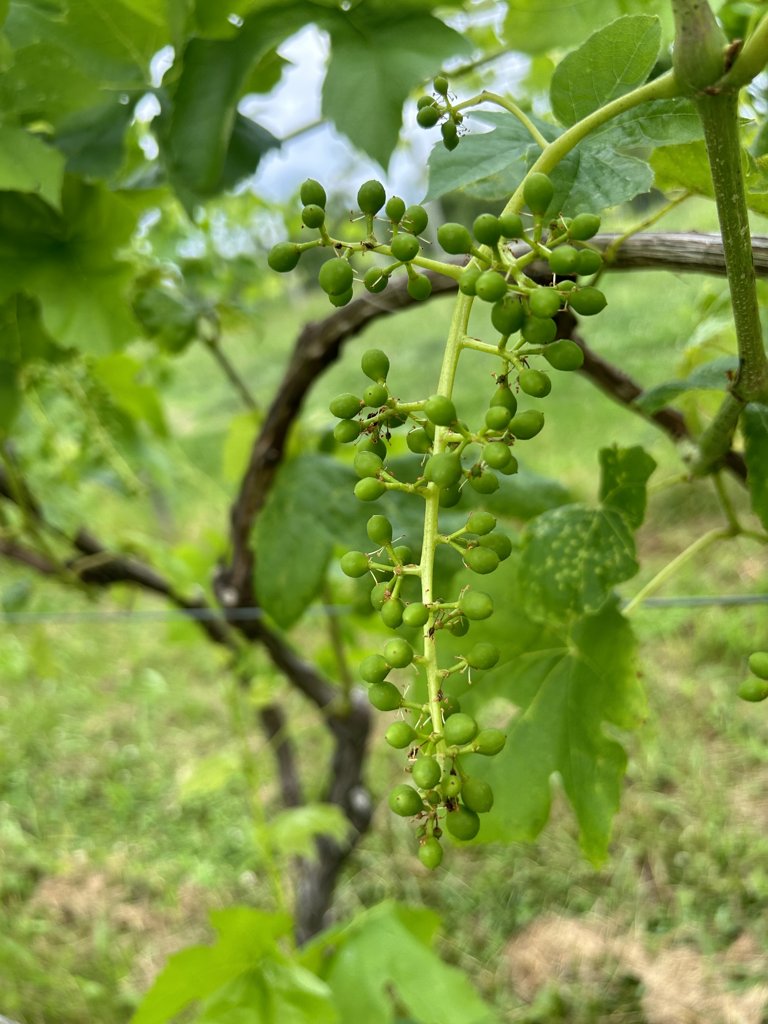
Berries visible: 86
Grape clusters: 2